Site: brandenburg
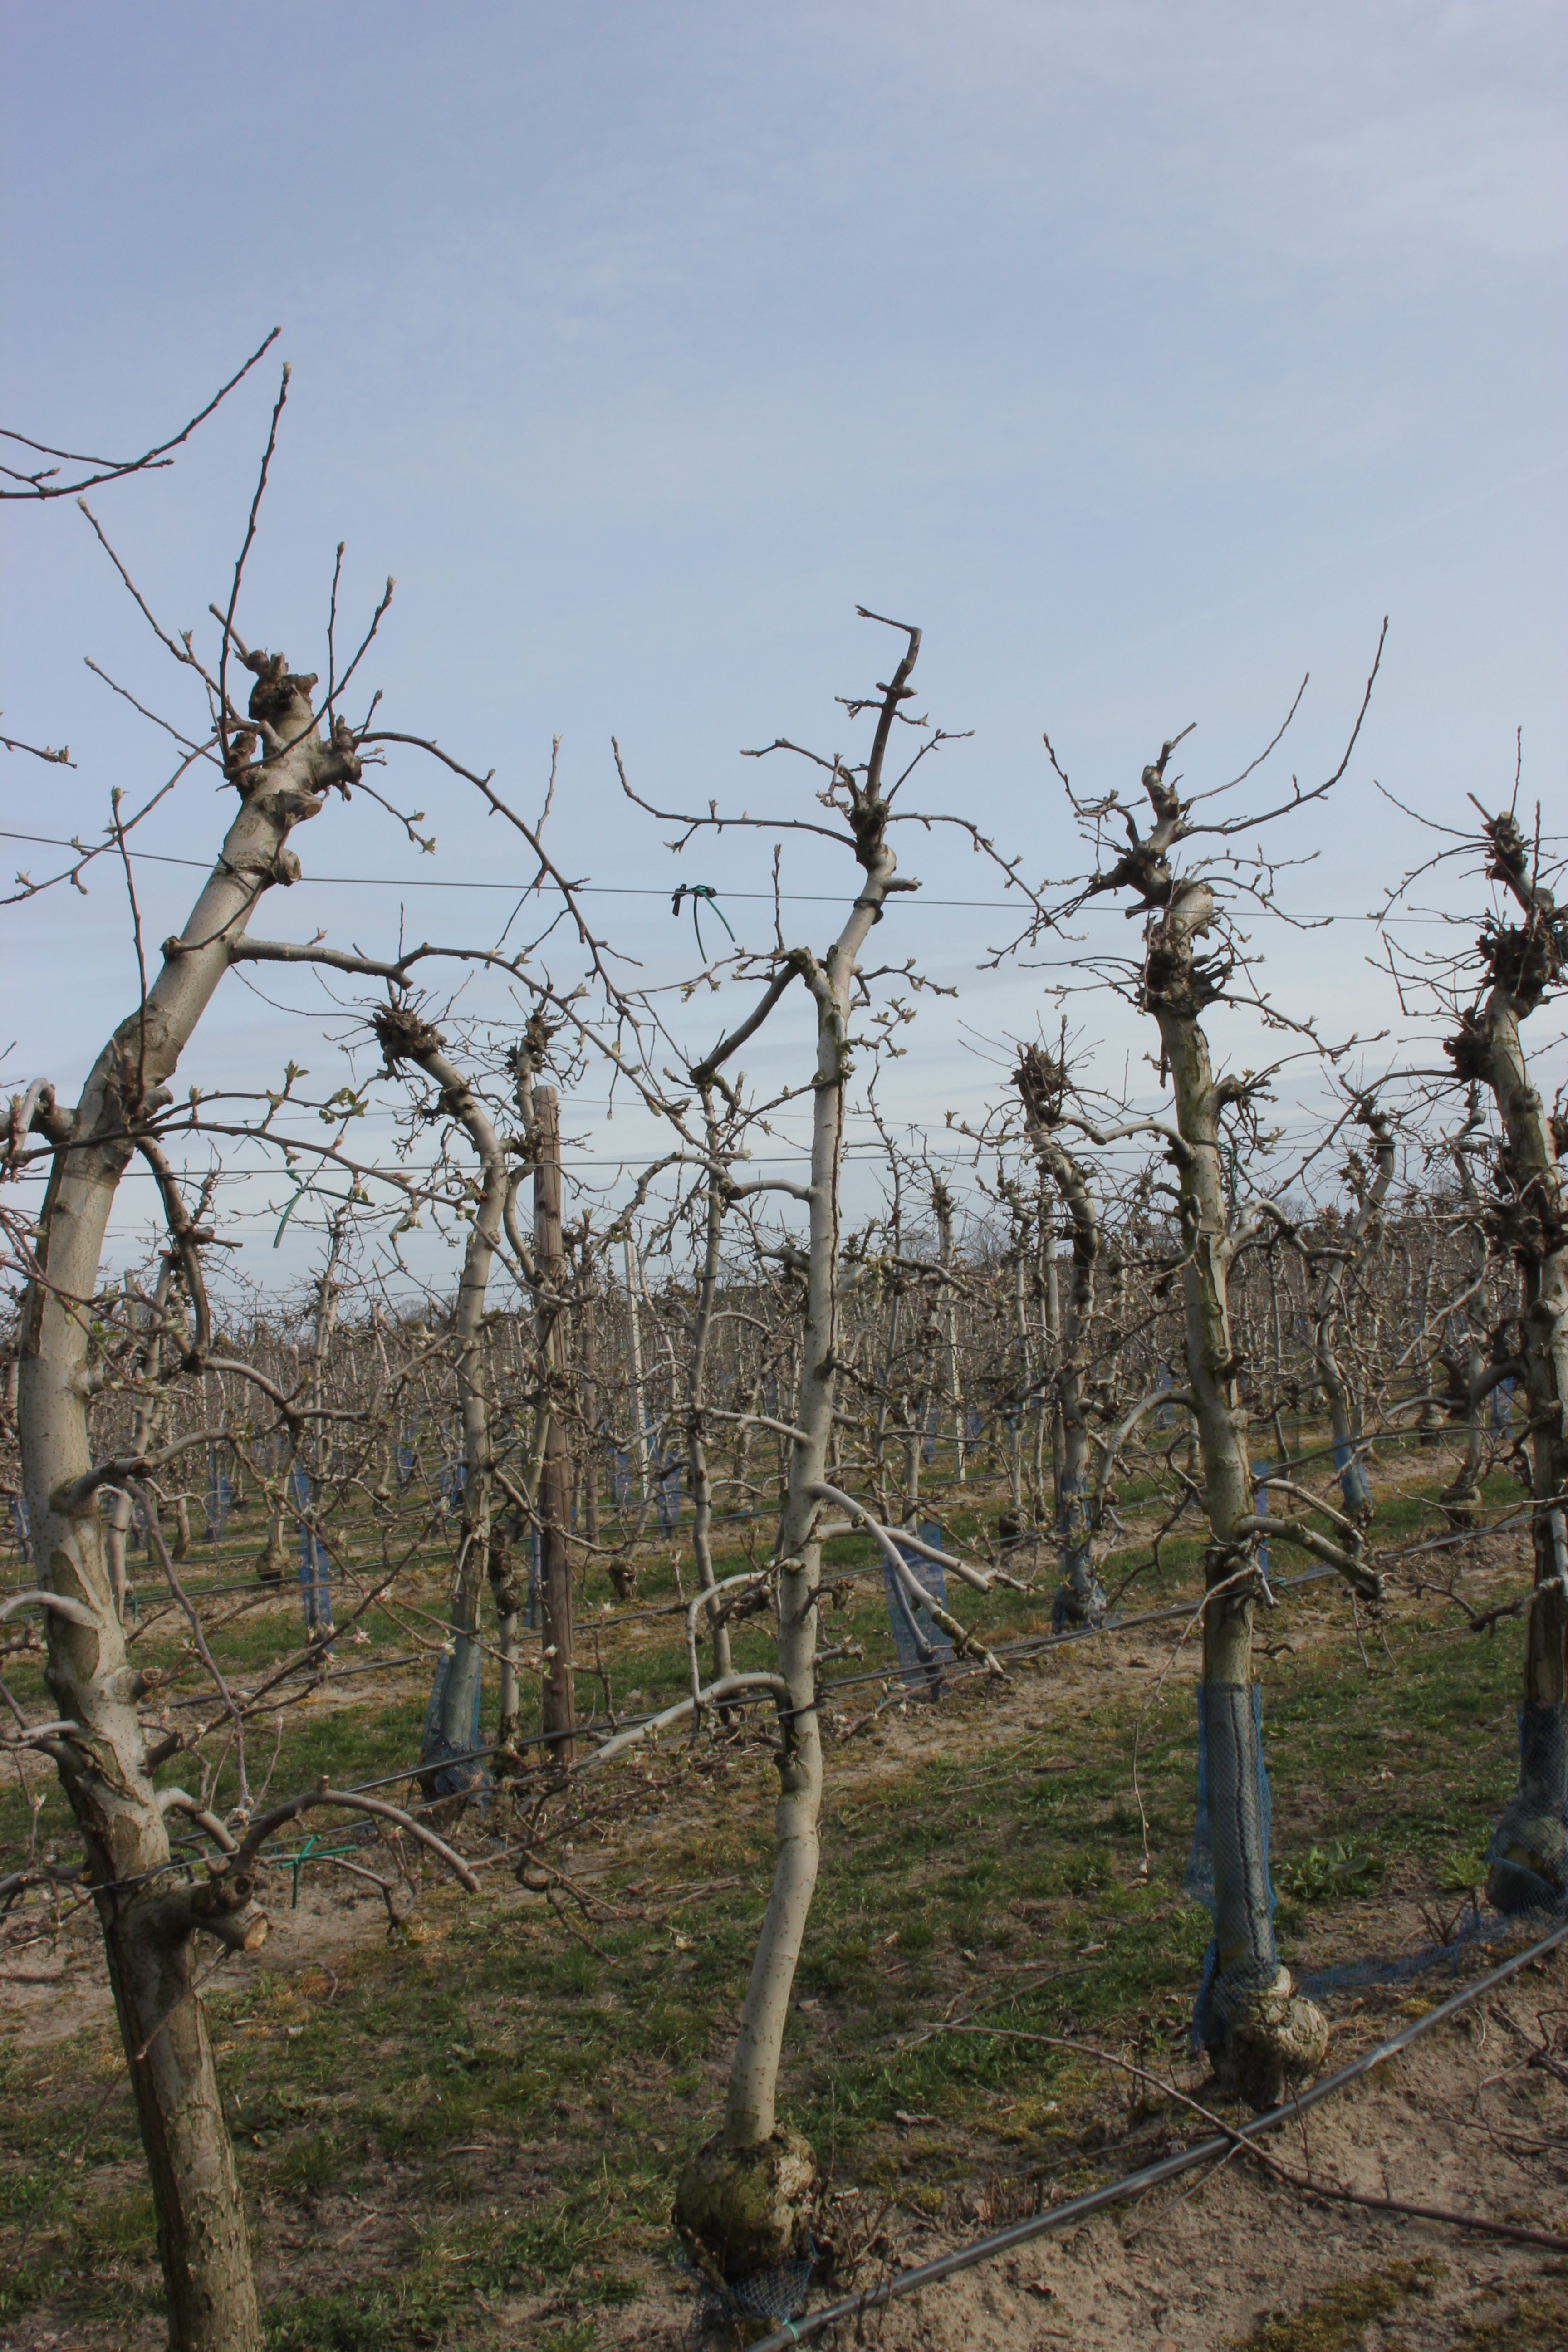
Growth stage (BBCH 54): Inflorescence emergence